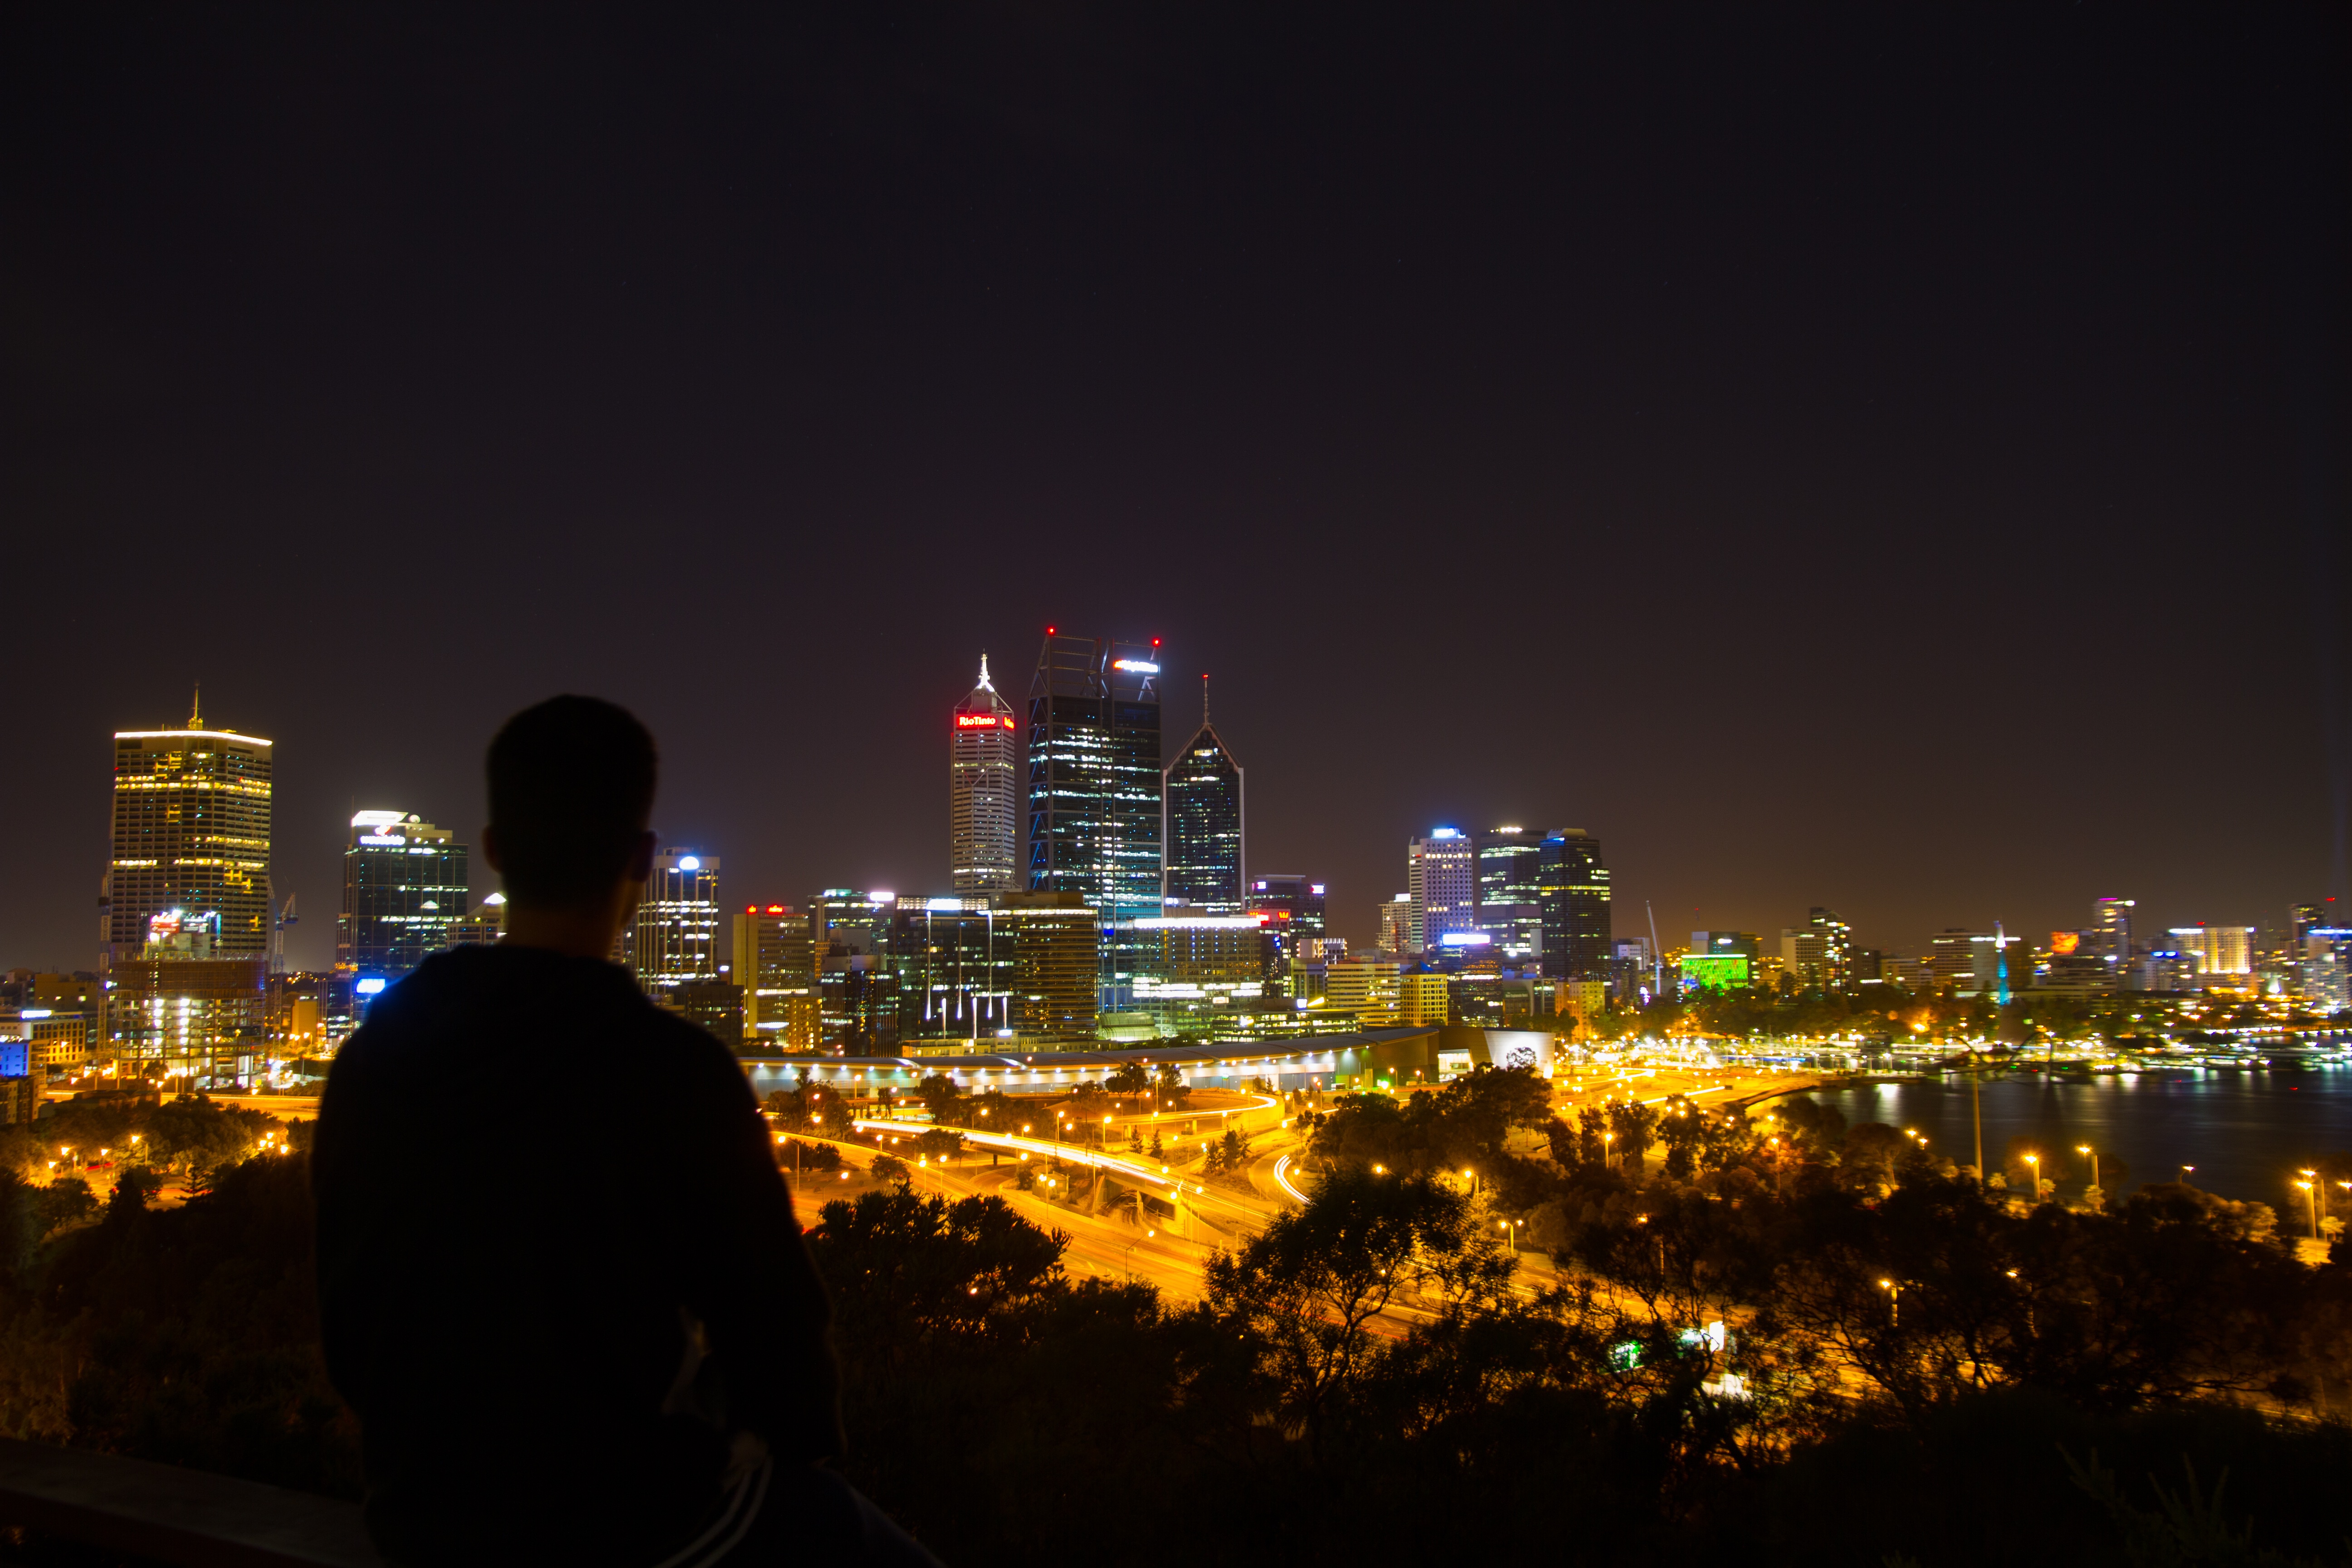
horizon, light, skyline, night, city, skyscraper, cityscape, downtown, dusk, evening, tower, metropolis, urban area, human settlement, atmosphere of earth, metropolitan area